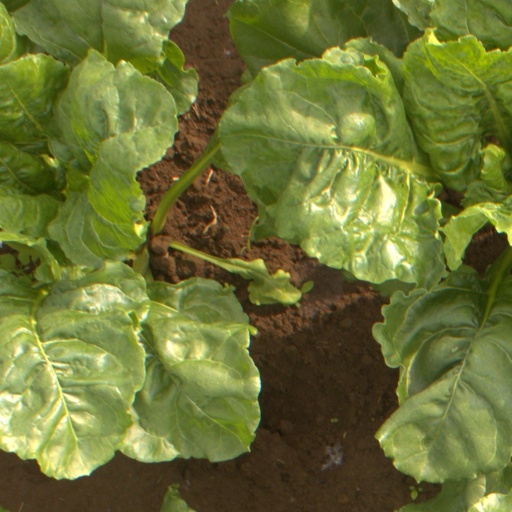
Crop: sugar beet